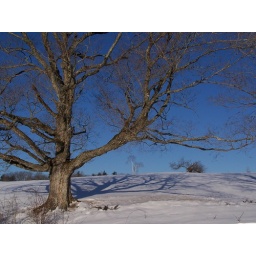
trees in a field in Richmond, Maine